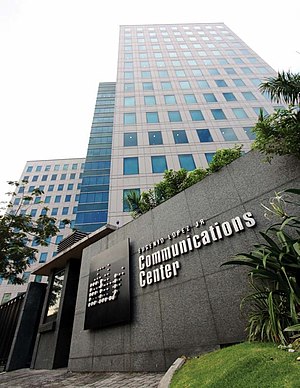
ABS-CBN
ABS-CBN Corporation er en medie- og underholdningsgruppe i Filippinerne, som har hovedkontor i Quezon City. Det er Filippins største underholdnings- og mediekonglomerat med hensyn til omsætning, driftsindtægter, nettoindkomst, aktiver, egenkapital, markedsværdi og antal ansatte. ABS-CBN blev dannet ved fusionen af Alto Broadcasting System og Chronicle Broadcasting Network. ABS blev grundlagt i 1946 af amerikansk elektronikingeniør James Lindenberg som Bolinao Electronics Corporation. I 1952 blev BEC omdøbt til Alto Broadcasting System, efter dommer Antonio Quirino - bror til præsident Elpidio Quirino, der købte virksomheden. Virksomheden, der senere ville blive fusioneret med ABS for at danne ABS-CBN, blev grundlagt i 1956 som Chronicle Broadcasting Network af avisen mogul Eugenio Lopez, Sr. og hans bror Fernando Lopez, som derefter var vicepræsident for Filippinerne. De to selskaber blev fusioneret og indarbejdet som ABS-CBN Broadcasting Corporation den 1. februar 1967 og omdøbt til ABS-CBN Corporation i 2010 for at afspejle virksomhedens diversificering. De fælles aktier i ABS-CBN blev først handlet på den Philippine Stock Exchange i juli 1992 under ticker symbolet ABS.